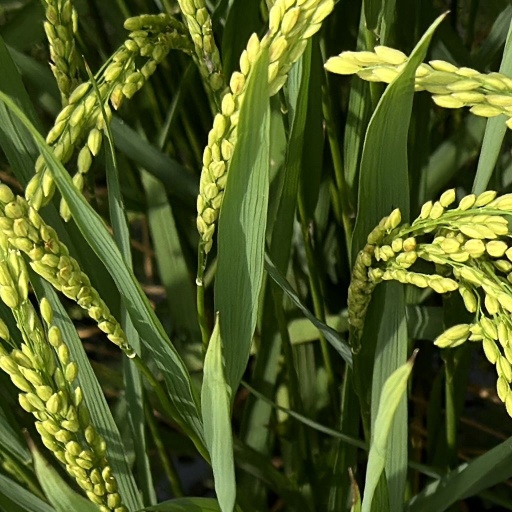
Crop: rice